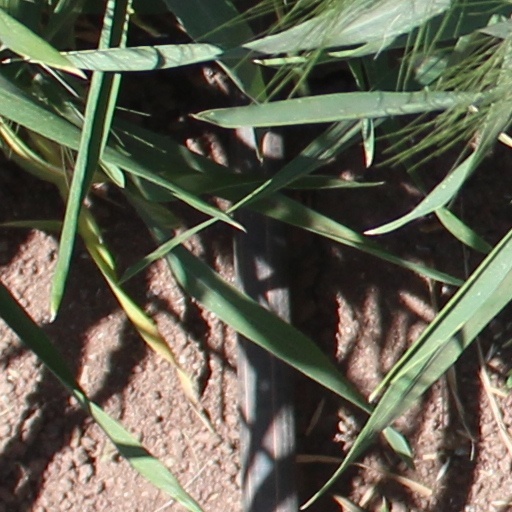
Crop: wheat